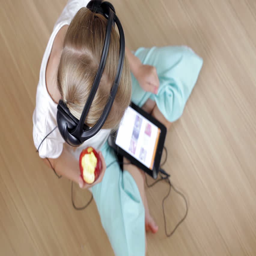
little girl on the floor in the room using tablet